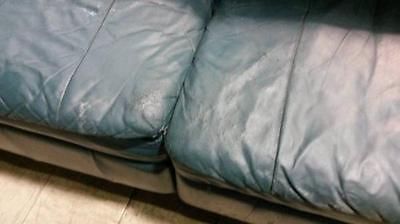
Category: sofa